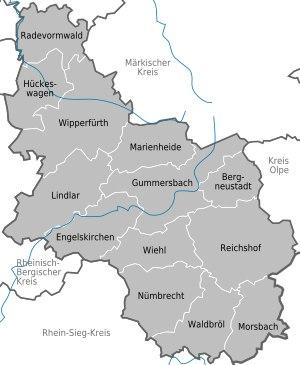
L'arrondissement du Haut-Berg, en allemand Oberbergischer Kreis, est une division administrative allemande, située dans le land de Rhénanie-du-Nord-Westphalie.